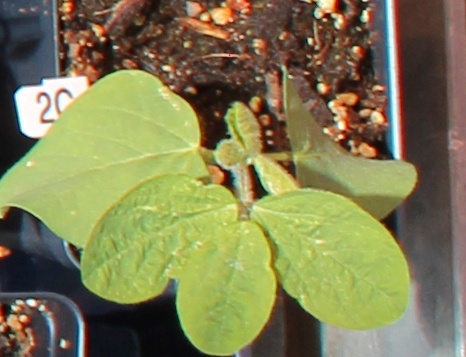
Label: Soybean